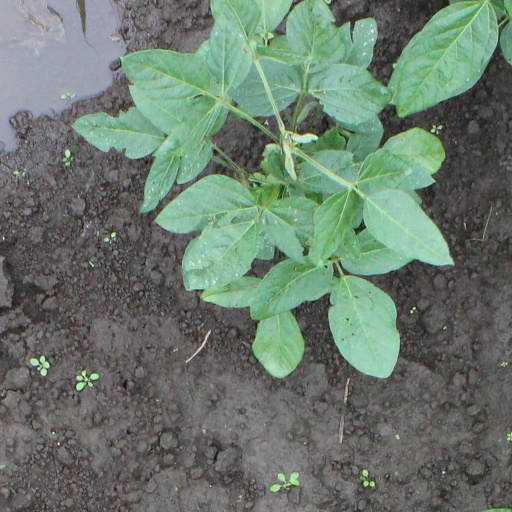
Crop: soybean